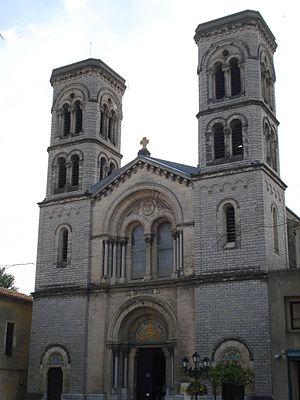
Ganges (Hérault, Fr), église Saint-Pierre et Saint-Paul
Ganges est une commune française située dans le département de l'Hérault, en région Occitanie. Elle est au confluent de l’Hérault avec le Rieutord. Ses habitants sont appelés les Gangeois.
Le canton de Ganges est une ancienne division administrative française située dans le département de l'Hérault, dans l'Arrondissement de Lodève depuis le 1ᵉʳ novembre 2009